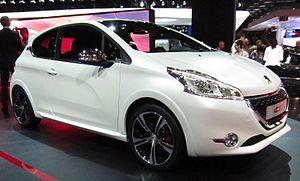
La Peugeot 208 I est une automobile conçue par le constructeur Peugeot pour succéder à la 207 sur le segment B. Le projet 208 a débuté à la fin 2007, les premières photos officielles de la 208 sont dévoilées le 2 novembre 2011 et la présentation du modèle dans le détail a lieu au Salon international de l'automobile de Genève en mars 2012, pour une commercialisation le 29 mars 2012. De 2013 à 2018, elle est la deuxième voiture la plus vendue en France, derrière la Renault Clio IV, qu'elle finit par dépasser en 2019.